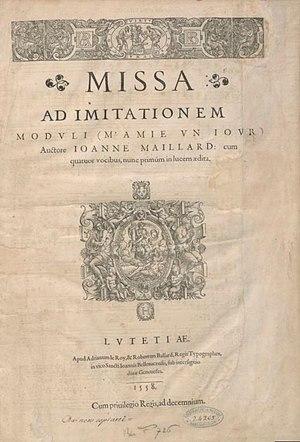
Page de titre de
Jean Maillard, né vers 1515 et mort après 1570, est un compositeur français de la Renaissance, probablement actif à Paris.